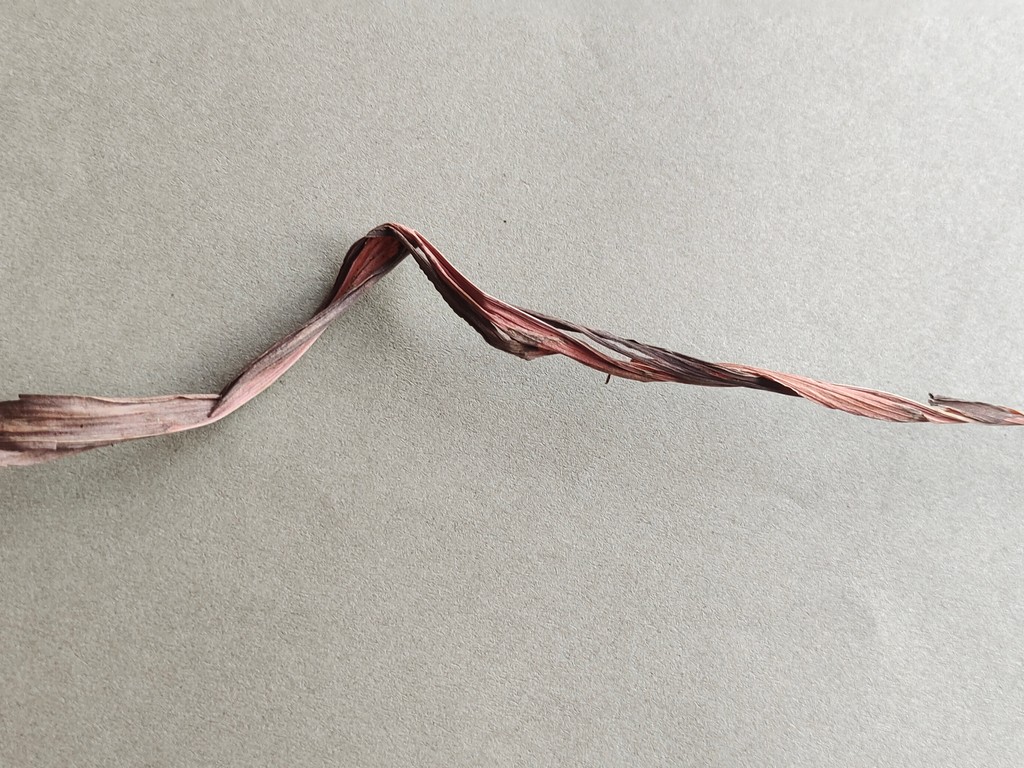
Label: Dried